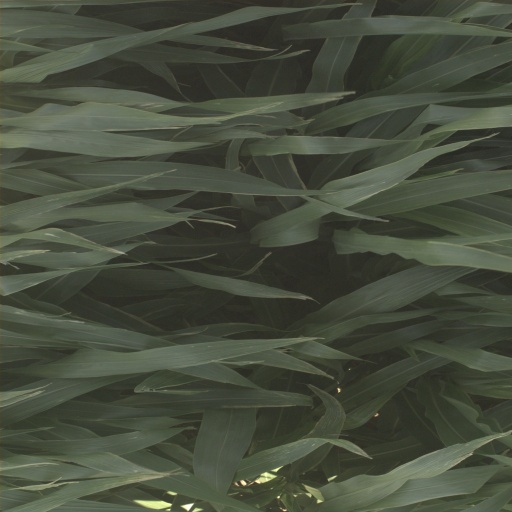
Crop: sorghum